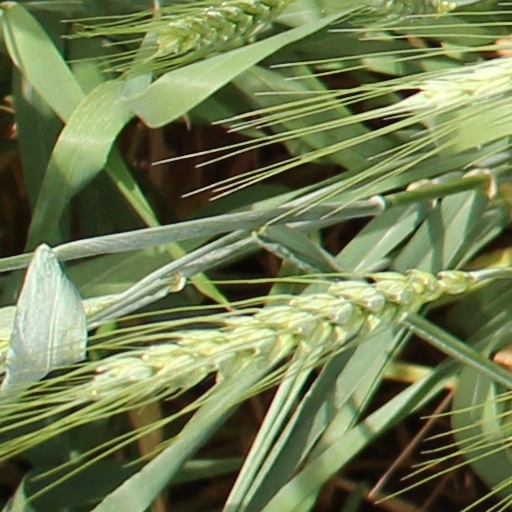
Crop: wheat